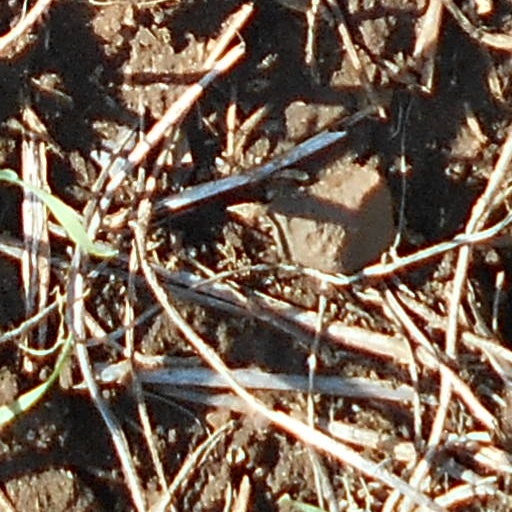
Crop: wheat